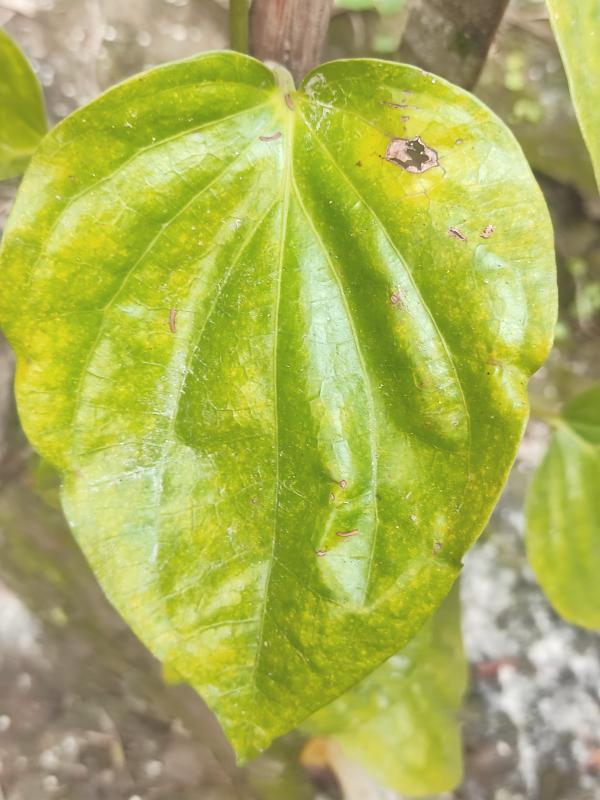
Label: Fungal_Brown_Spot_Disease